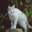
Label: cat